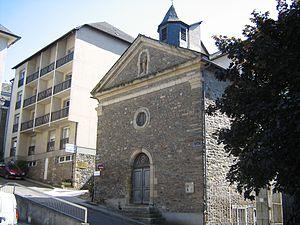
Uzerche est une commune française située dans le département de la Corrèze en région Nouvelle-Aquitaine.